Vasat Atik Ali Pasha Mosque

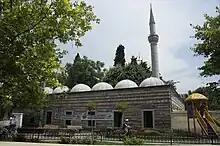

Vasat Atik Ali Pasha Mosque, also known as Zincirlikuyu Mosque or Karagümrük Mosque, is an Ottoman mosque located in the Karagümrük neighbourhood of the Fatih district in Istanbul, Turkey, on Fevzipaşa Street. Sultan Bayezid II's grand vizier Hadım Atik Ali Pasha, after whom the mosque is named, ordered its construction in 1502, and it was completed in 1512, one year after the grand vizier's death.